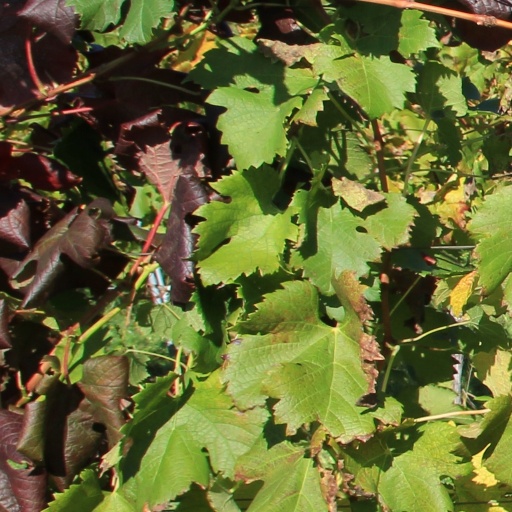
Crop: grape